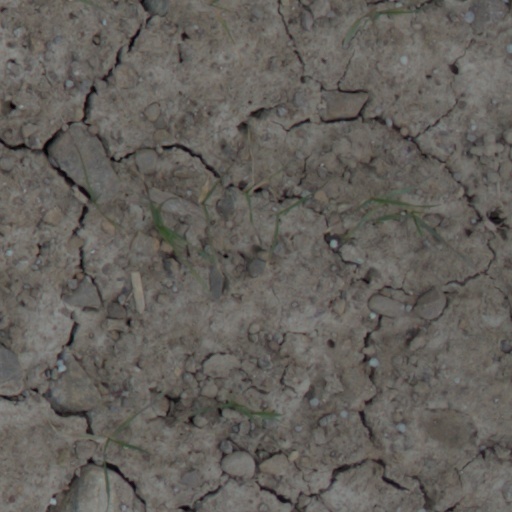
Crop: wheat